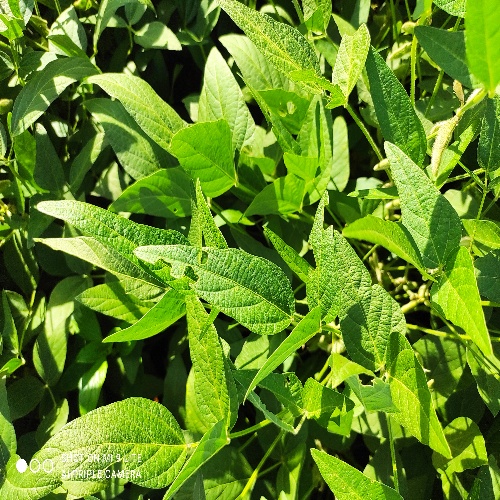
Label: Caterpillar